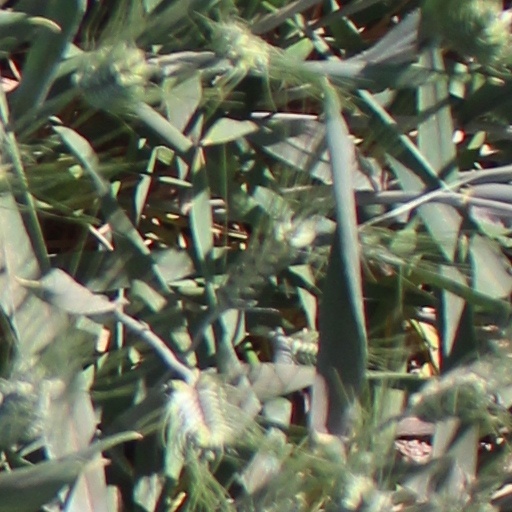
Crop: wheat